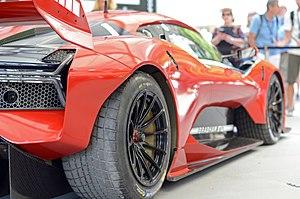
La Brabham BT62 est une supercar, à l'origine non homologuée pour la route, produite par Brabham Automotive, le constructeur automobile anglo-australien fondé par David Brabham, le fils du pilote Jack Brabham. En janvier 2019, Brabham annonce préparer une série de BT62 homologuée pour la route.